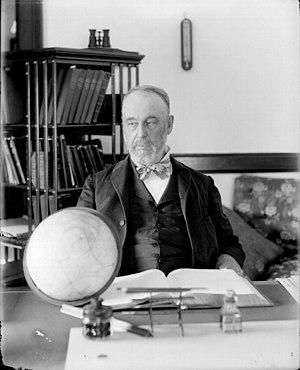
Déimos, en désignation systématique Mars II, est le plus petit et le plus éloigné des deux satellites naturels de Mars.